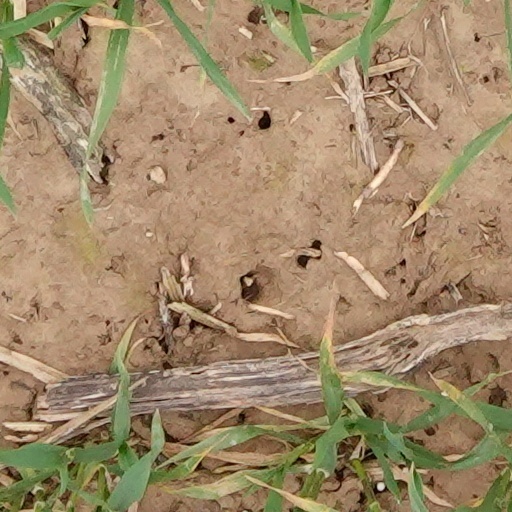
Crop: wheat